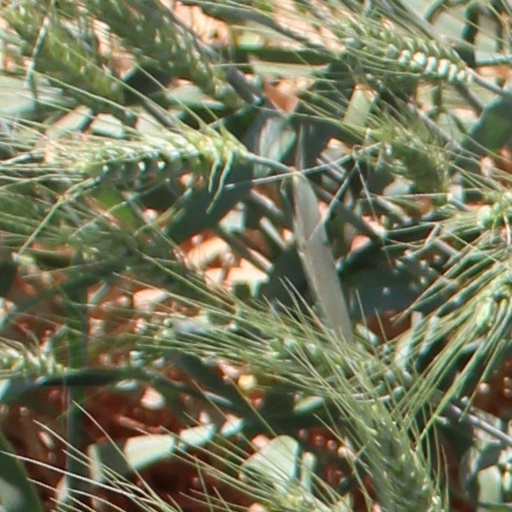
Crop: wheat